Asadora!

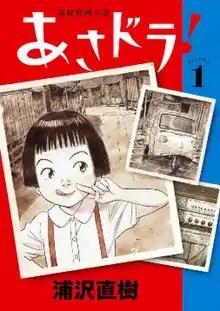
First volume cover, featuring Asa

is a Japanese manga series written and illustrated by Naoki Urasawa. It has been serialized in Shogakukan's "Weekly Big Comic Spirits" since October 2018, with its chapters published in nine volumes as of November 2024. It has been licensed for English release in North America by Viz Media.